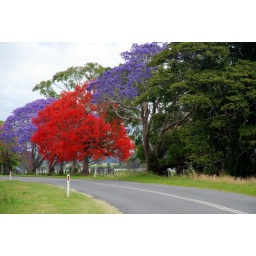
If only those silly white road poles weren't in the way.... Storm overhead